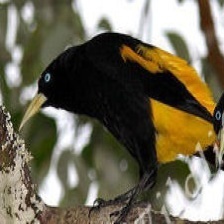
Species: YELLOW CACIQUE
Scientific name: CACICUS CELA